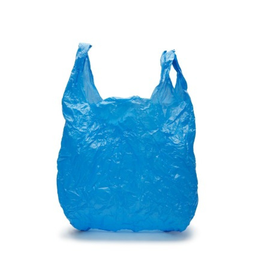
Label: plasticbags